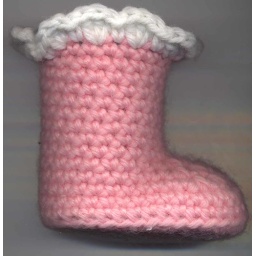
This is a demo. Later adjusted pattern made in red for Christmas. Use 3 oz bathroom cup for candy.